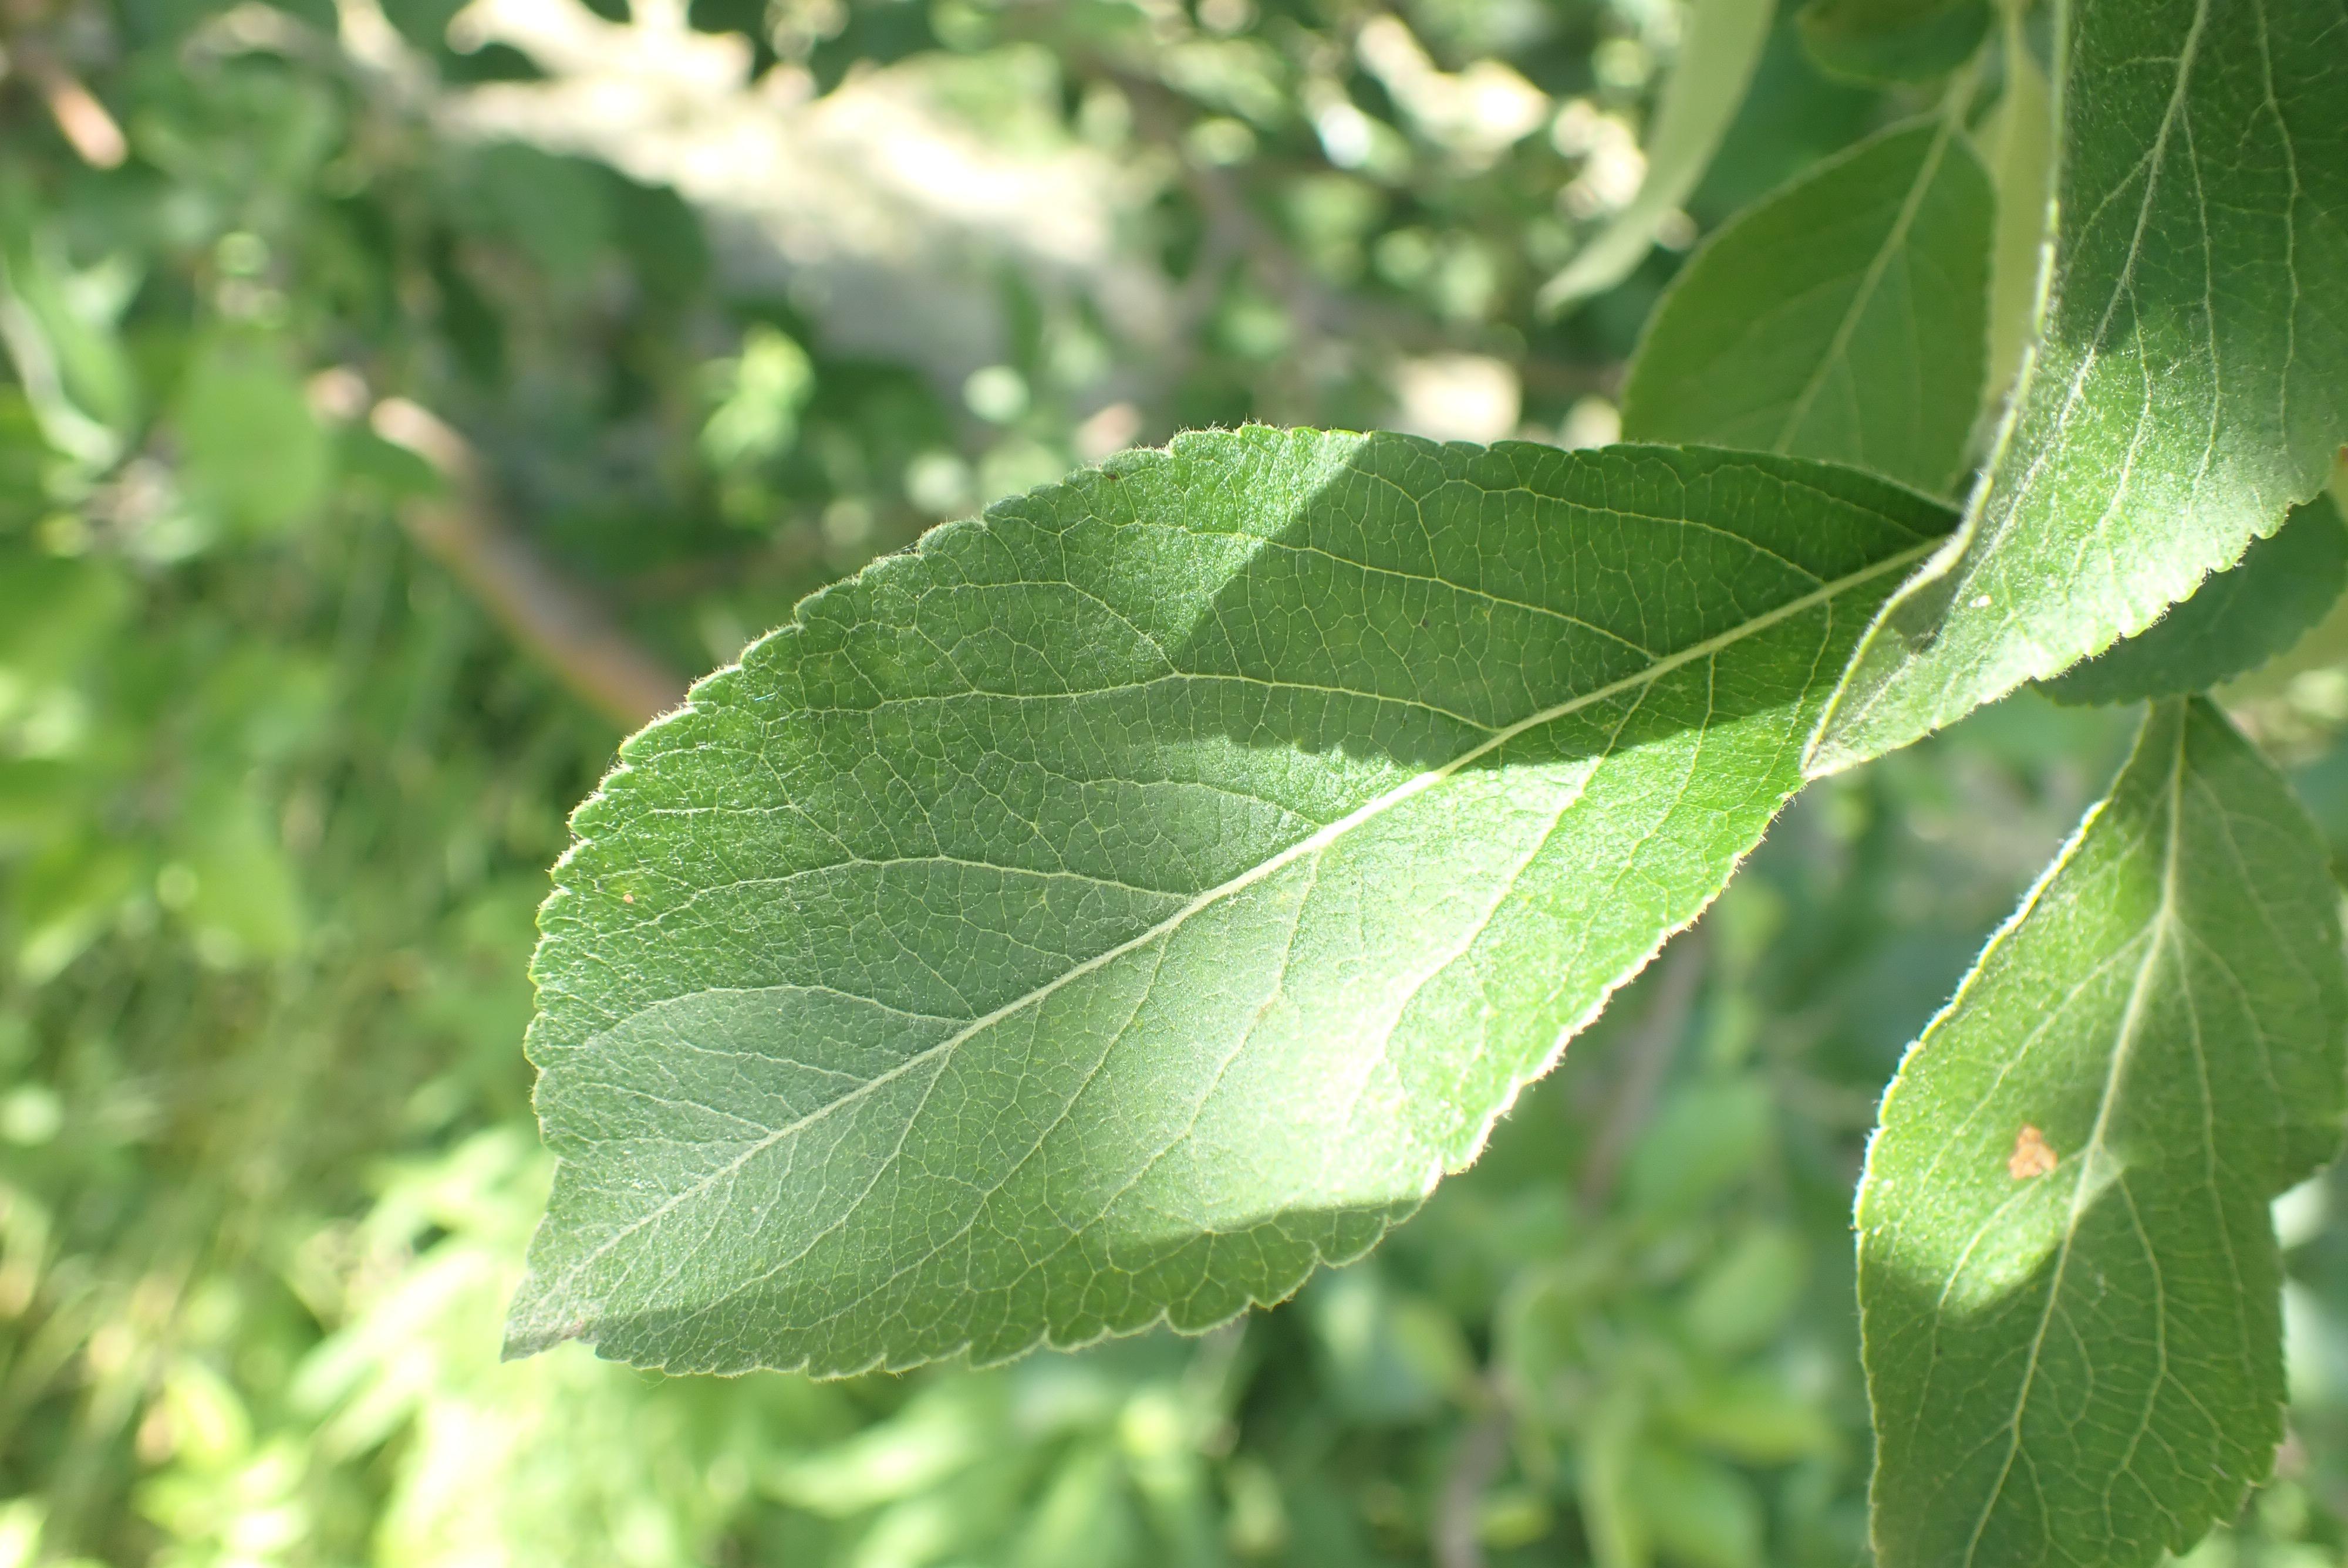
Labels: healthy